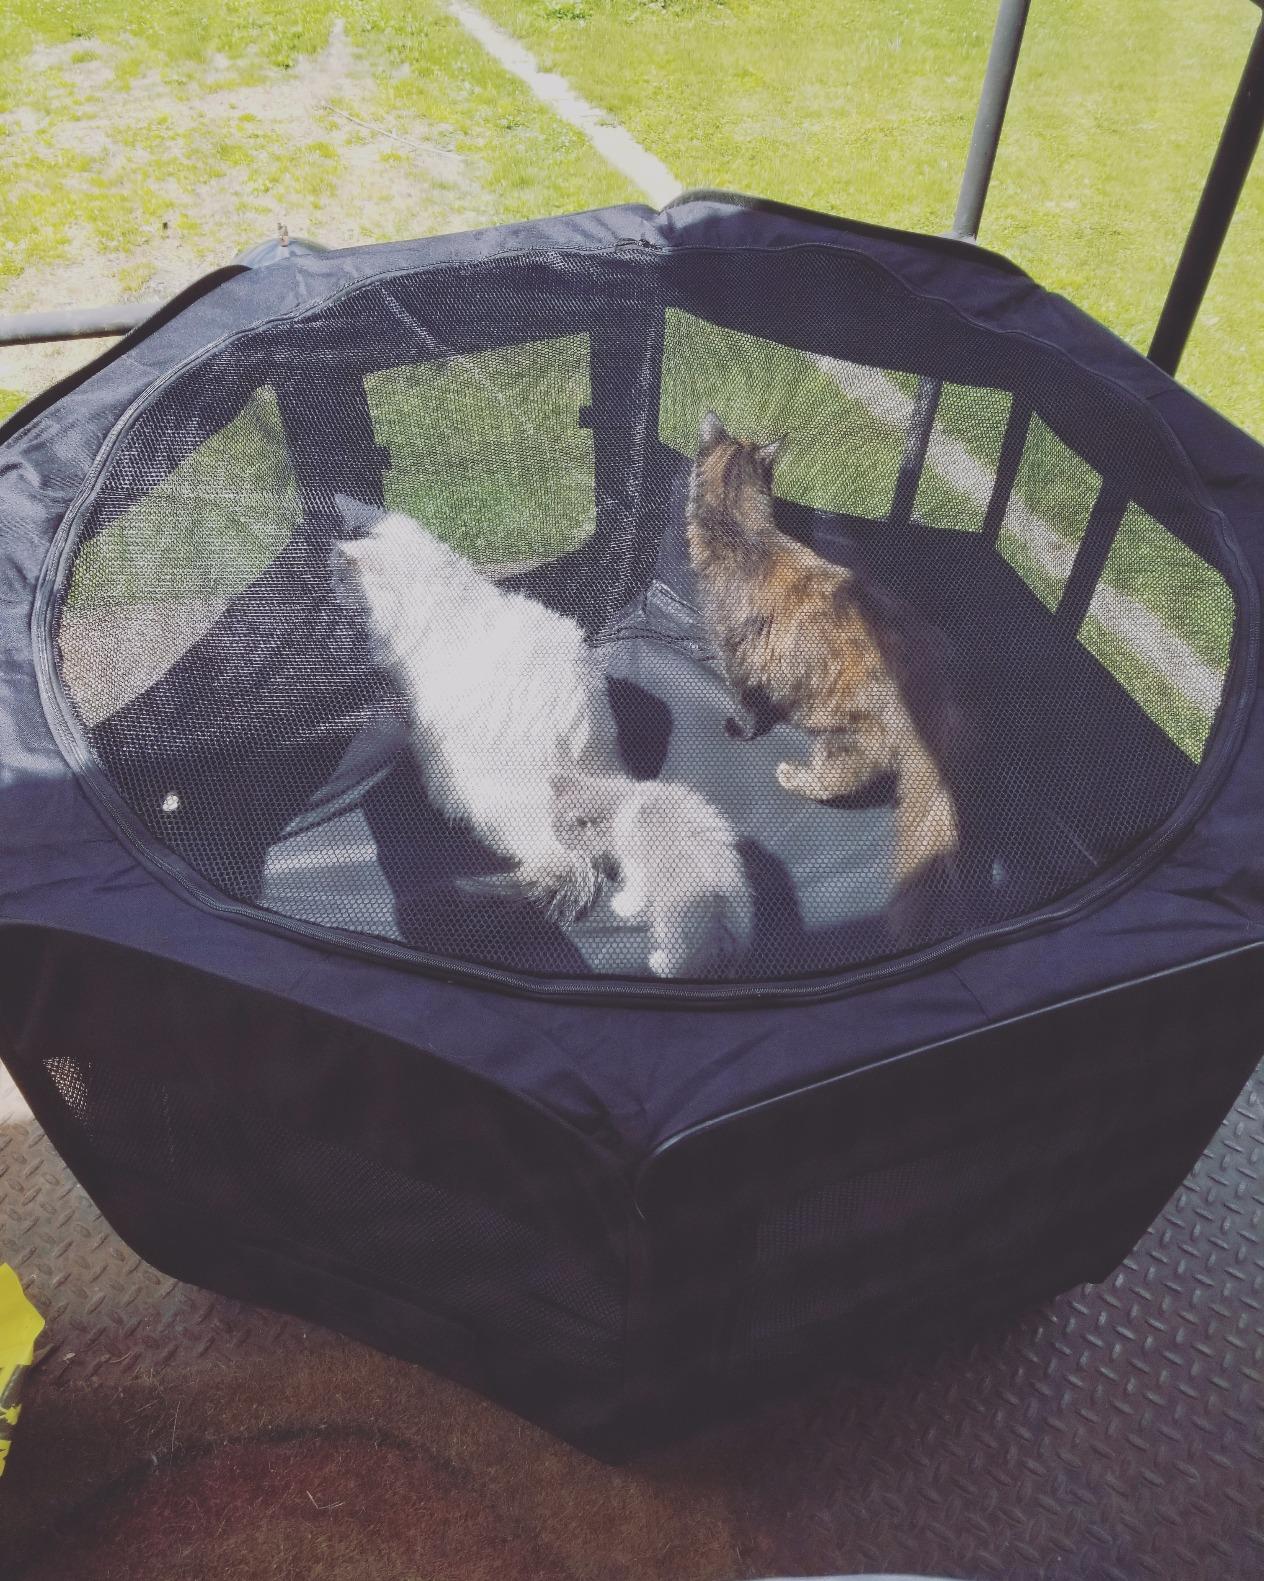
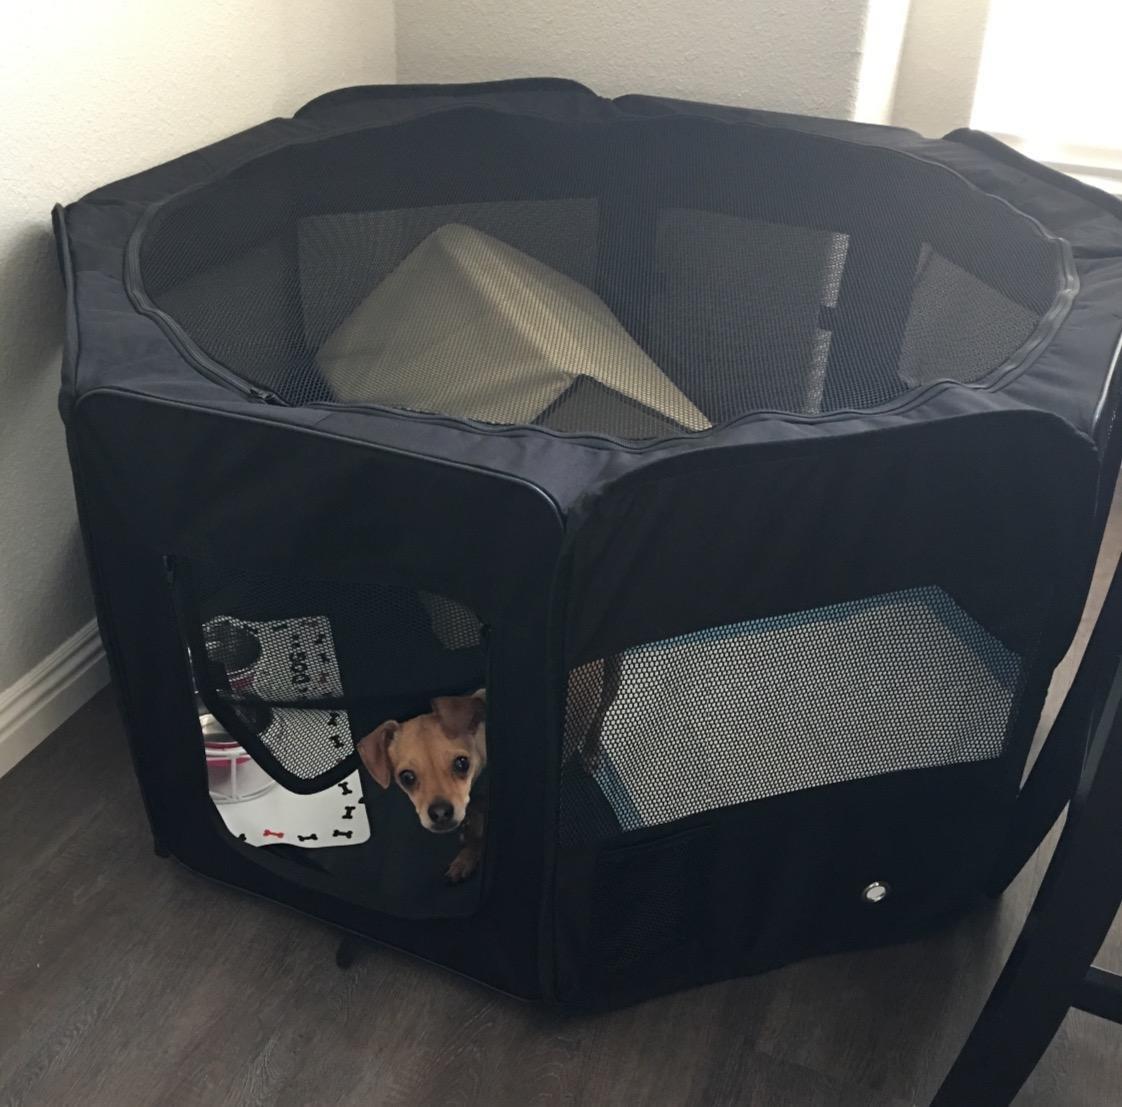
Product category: items_kennel
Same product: yes